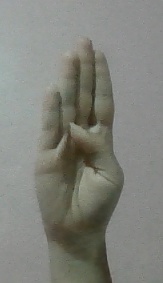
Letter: kaaf